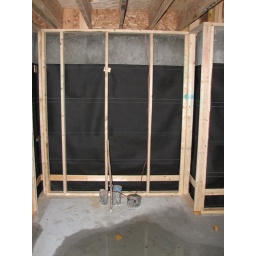
Looks like they decided to ground it to the main water pipe. Funny - in my current house they grounded it to...ground.